Pentachord

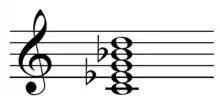
C minor 9th chord

A pentachord in music theory may be either of two things. In pitch-class set theory, a pentachord is defined as any five pitch classes, regarded as an unordered collection . In other contexts, a pentachord may be any consecutive five-note section of a diatonic scale . A pentad is a five-note chord .